Macedonian Struggle

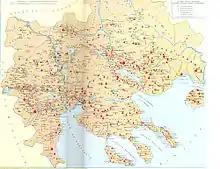
A 1903 map of the Salonika Vilayet depicting Greek (red), Bulgarian (green), Romanian (purple), and Serbian (blue) schools, in addition to Greek churches (red cross) and monasteries (red cross on red dot)

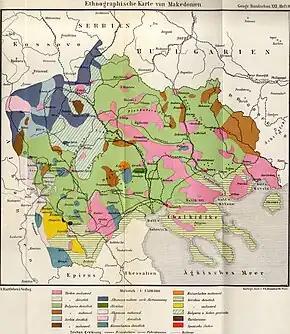
Austrian ethnographic map from 1899 depicting Christian Bulgarians (light green), Christian Greeks (horizontal blue and yellow stripes), Bulgarians and Serbs mixed (diagonal blue and yellow stripes), Christian Serbs (diagonal blue and white stripes), Christian Aromanians (light blue)

As Ottoman rule in the Balkans crumbled in the late 19th century, competition arose between Greeks and Bulgarians (and to a lesser extent also other ethnic groups such as Serbs, Aromanians and Albanians) over the multi-ethnic region of Macedonia. The Bulgarians founded in 1893 the Internal Macedonian Revolutionary Organization (initially known as Bulgarian Macedonian-Adrianopolitan Revolutionary Committees) which coordinated the majority of Bulgarian actions in the region. The defeat of Greece in the Greco-Turkish War of 1897 was a loss that appalled Greeks which led to the dissolution of the Ethniki Eteria, by Prime Minister Georgios Theotokis. With little prospect of liberation by Greece, the Macedonian Greeks took their fate into their own hands and began to form various armed bands that would ultimately fall under the control of the Hellenic Macedonian Committee. The region quickly became a constant battleground among various armed groups, with hostilities peaking in 1904-1908. The main struggle was waged over securing the national interpreted affiliation of the population to the Exarchate or the Patriarchate, by using violent and terrorist actions over the population. Thus, easily claimed were Slav-speaking Exarchists as Bulgarians and Greek-speaking Patriarchists as Greeks, but the main issue arose with the Slav-speaking Patriarchists who were claimed as Bulgarians based on the language and Greeks cause of the church affiliation. Also, the Slav-speaking population in the northwest of Macedonia was claimed as Serbs. The Slavic population was forced to declare themselves for either of the sides, thus became divided into Bulgarophiles, Grecomans and Serbomans. It was common for whole villages to change the church affiliation, based on which side offered free or cheap education or by force with violent methods from the armed bands. Same families could have members affiliated to different "nationalities", an individual could pass through multiple religio-national orienation. The Ottoman Army was also involved in the conflict and perpetuated atrocities against the Christian population in attempt to quell the unrest. Due to the Christian population of Macedonia, whether Greek, Serb, Bulgarian or Aromanian, engaging in more or less constant rebellion against the Ottoman Empire, in conjunction with the revolutionary activities of Armenian nationalists in Anatolia, many Ottoman officers believed that all Christians of the empire were disloyal and treasonous. However, the majority of Macedonian people were more concerned with surviving the terror caused by the plundering of nationalist bands than with following any specific ethnic ideology.